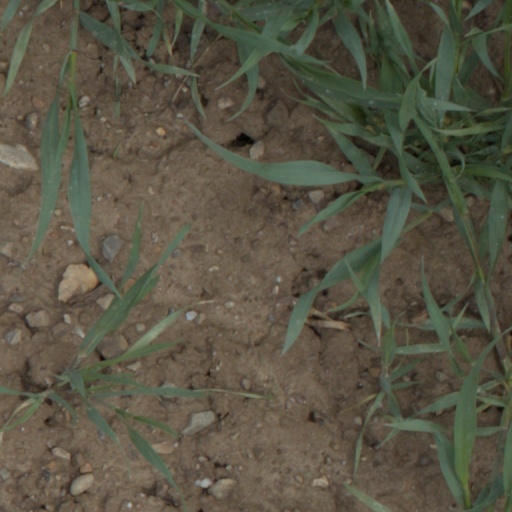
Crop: wheat